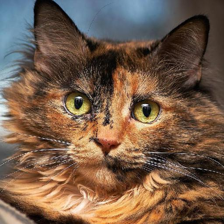
Label: animals